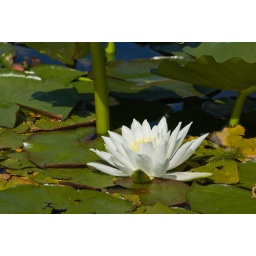
water lily in a small lake in north Idaho by Randy Raak